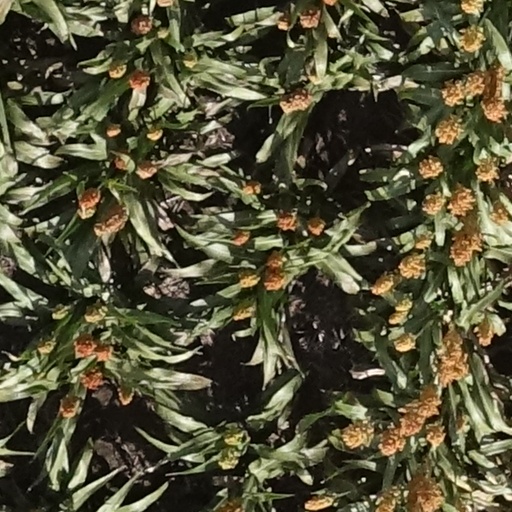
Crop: sorghum